Mount Newall

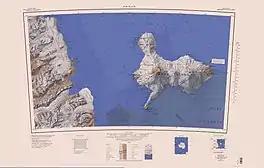
Mount Newall in the east end of Asgard Range, south of center

It rises over the Newall Glacier to its south, which flows northeast into the Wilson Piedmont Glacier to the east of the mountain.